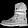
Label: Ankle boot